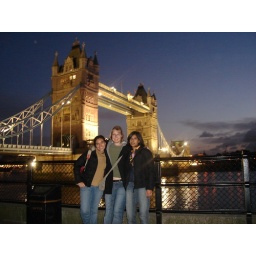
A great shot of tower bridge - and some people in front of it.